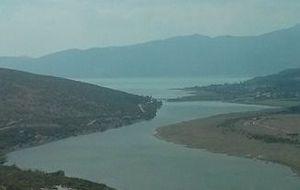
Selon la Loi sur la protection de la nature promulguée en 1965, les aires protégées de Bosnie-Herzégovine sont réparties en 9 catégories : les réserves naturelles intégrales, les réserves naturelles gérées, les parcs nationaux, les réserves spéciales, les réserves de paysages naturels, les espèces de plantes, les espèces animales, les monuments naturels et les monuments commémoratifs. En 2003, la catégorie des monuments naturels commémoratifs a disparu et, en 2008, celle des parcs naturels a été créée.
Tomislavgrad est une ville et une municipalité de Bosnie-Herzégovine située dans le canton 10 et dans la Fédération de Bosnie-et-Herzégovine. Selon les premiers résultats du recensement bosnien de 2013, la ville intra muros compte 5 760 habitants et la municipalité 33 032.